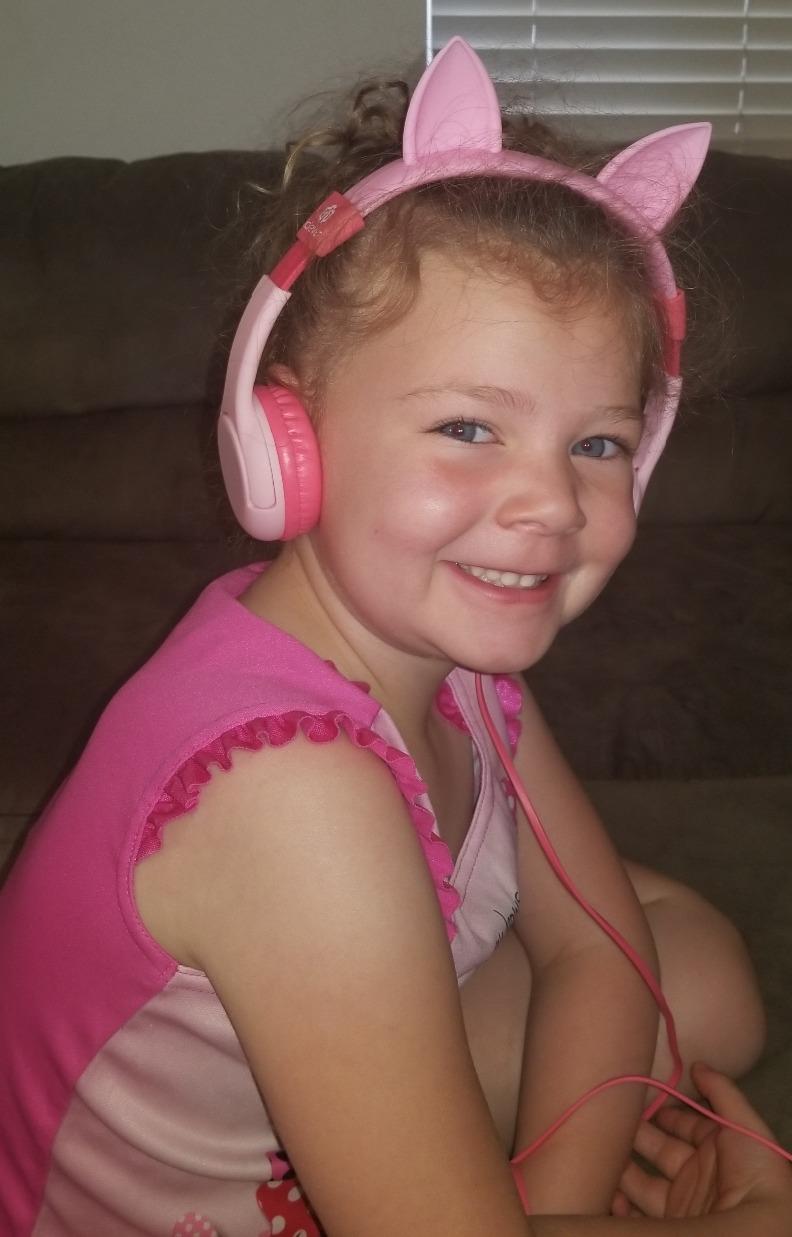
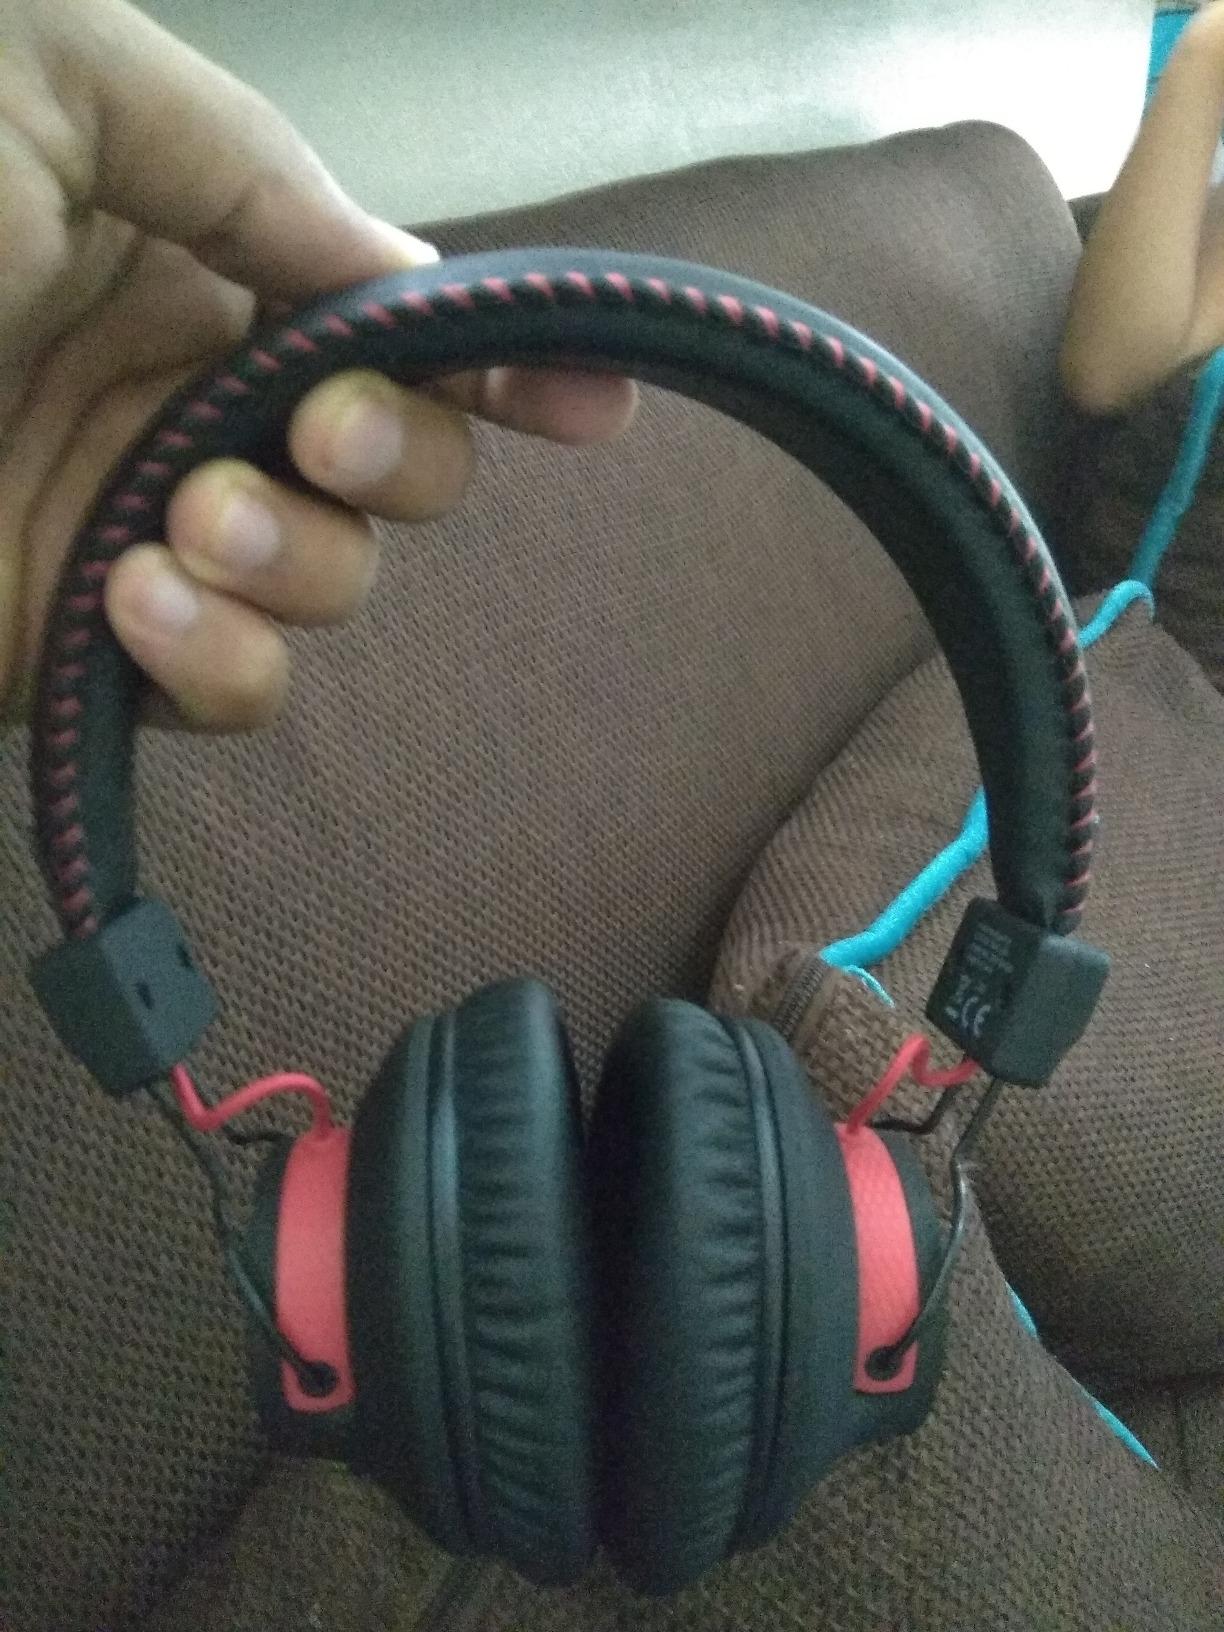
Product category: headphones
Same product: no